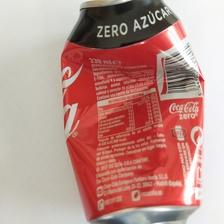
Label: cans